Bristol Braemar

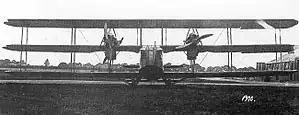
Braemar second prototype, 1919

The Bristol Braemar was a British heavy bomber aircraft developed at the end of the First World War for the Royal Air Force. Only two prototypes were constructed.